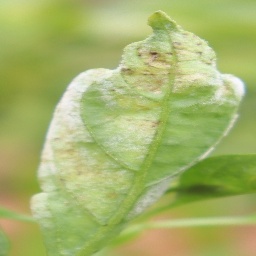
Label: powdery mildew